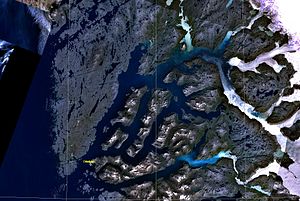
Nuuk / Geografi
Godthåbsfjorden
Nuuk er hovedstaden i Grønland, som er et selvstyrende territorium i Kongeriget Danmark. Nuuk er Grønlands største by med 17.848 indbyggere. Byen er grundlagt i 1728 af den dansk-norske præst, Hans Egede, der blev sendt til Grønland af den danske konge for at finde nordboerne. Imidlertid var nordboerne ikke længere i Grønland. Hans Egede mødte i stedet de grønlandske inuit, der havde haft bopladser i Nuuk-området i århundreder.